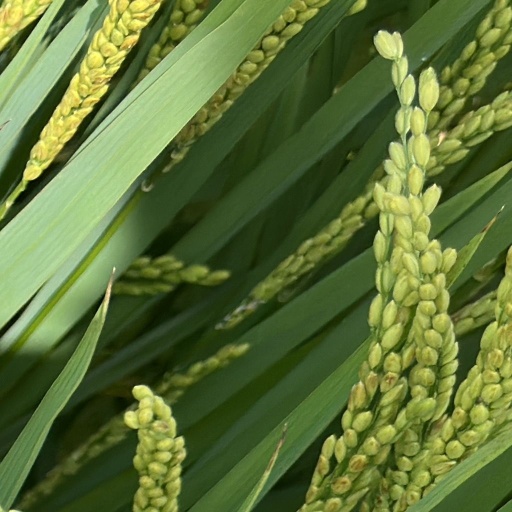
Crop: rice